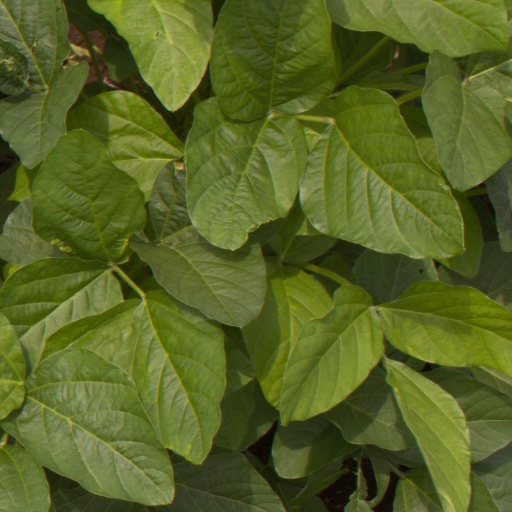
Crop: soybean